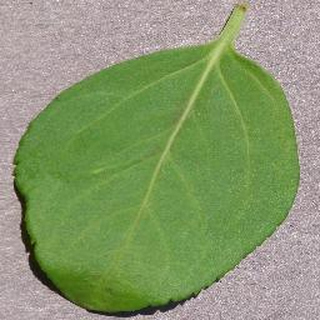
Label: healthy_cherry